Eurocommunism

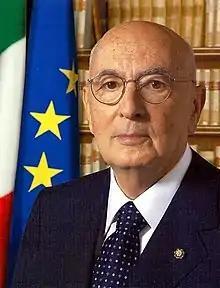
Giorgio Napolitano, prominent figure of the Italian Communist Party (until 1991) and President of Italy from 2006 to 2015

At least one mass party, the French PCF, as well as many smaller parties opposed Eurocommunism and stayed aligned to the positions of the Communist Party of the Soviet Union until the end of the Soviet Union, although the PCF did make a brief turn toward Eurocommunism in the mid-to-late 1970s. Some communist parties with strong popular support, notably the PCI and the PCE, adopted Eurocommunism most enthusiastically. The SKP was dominated by Eurocommunists.